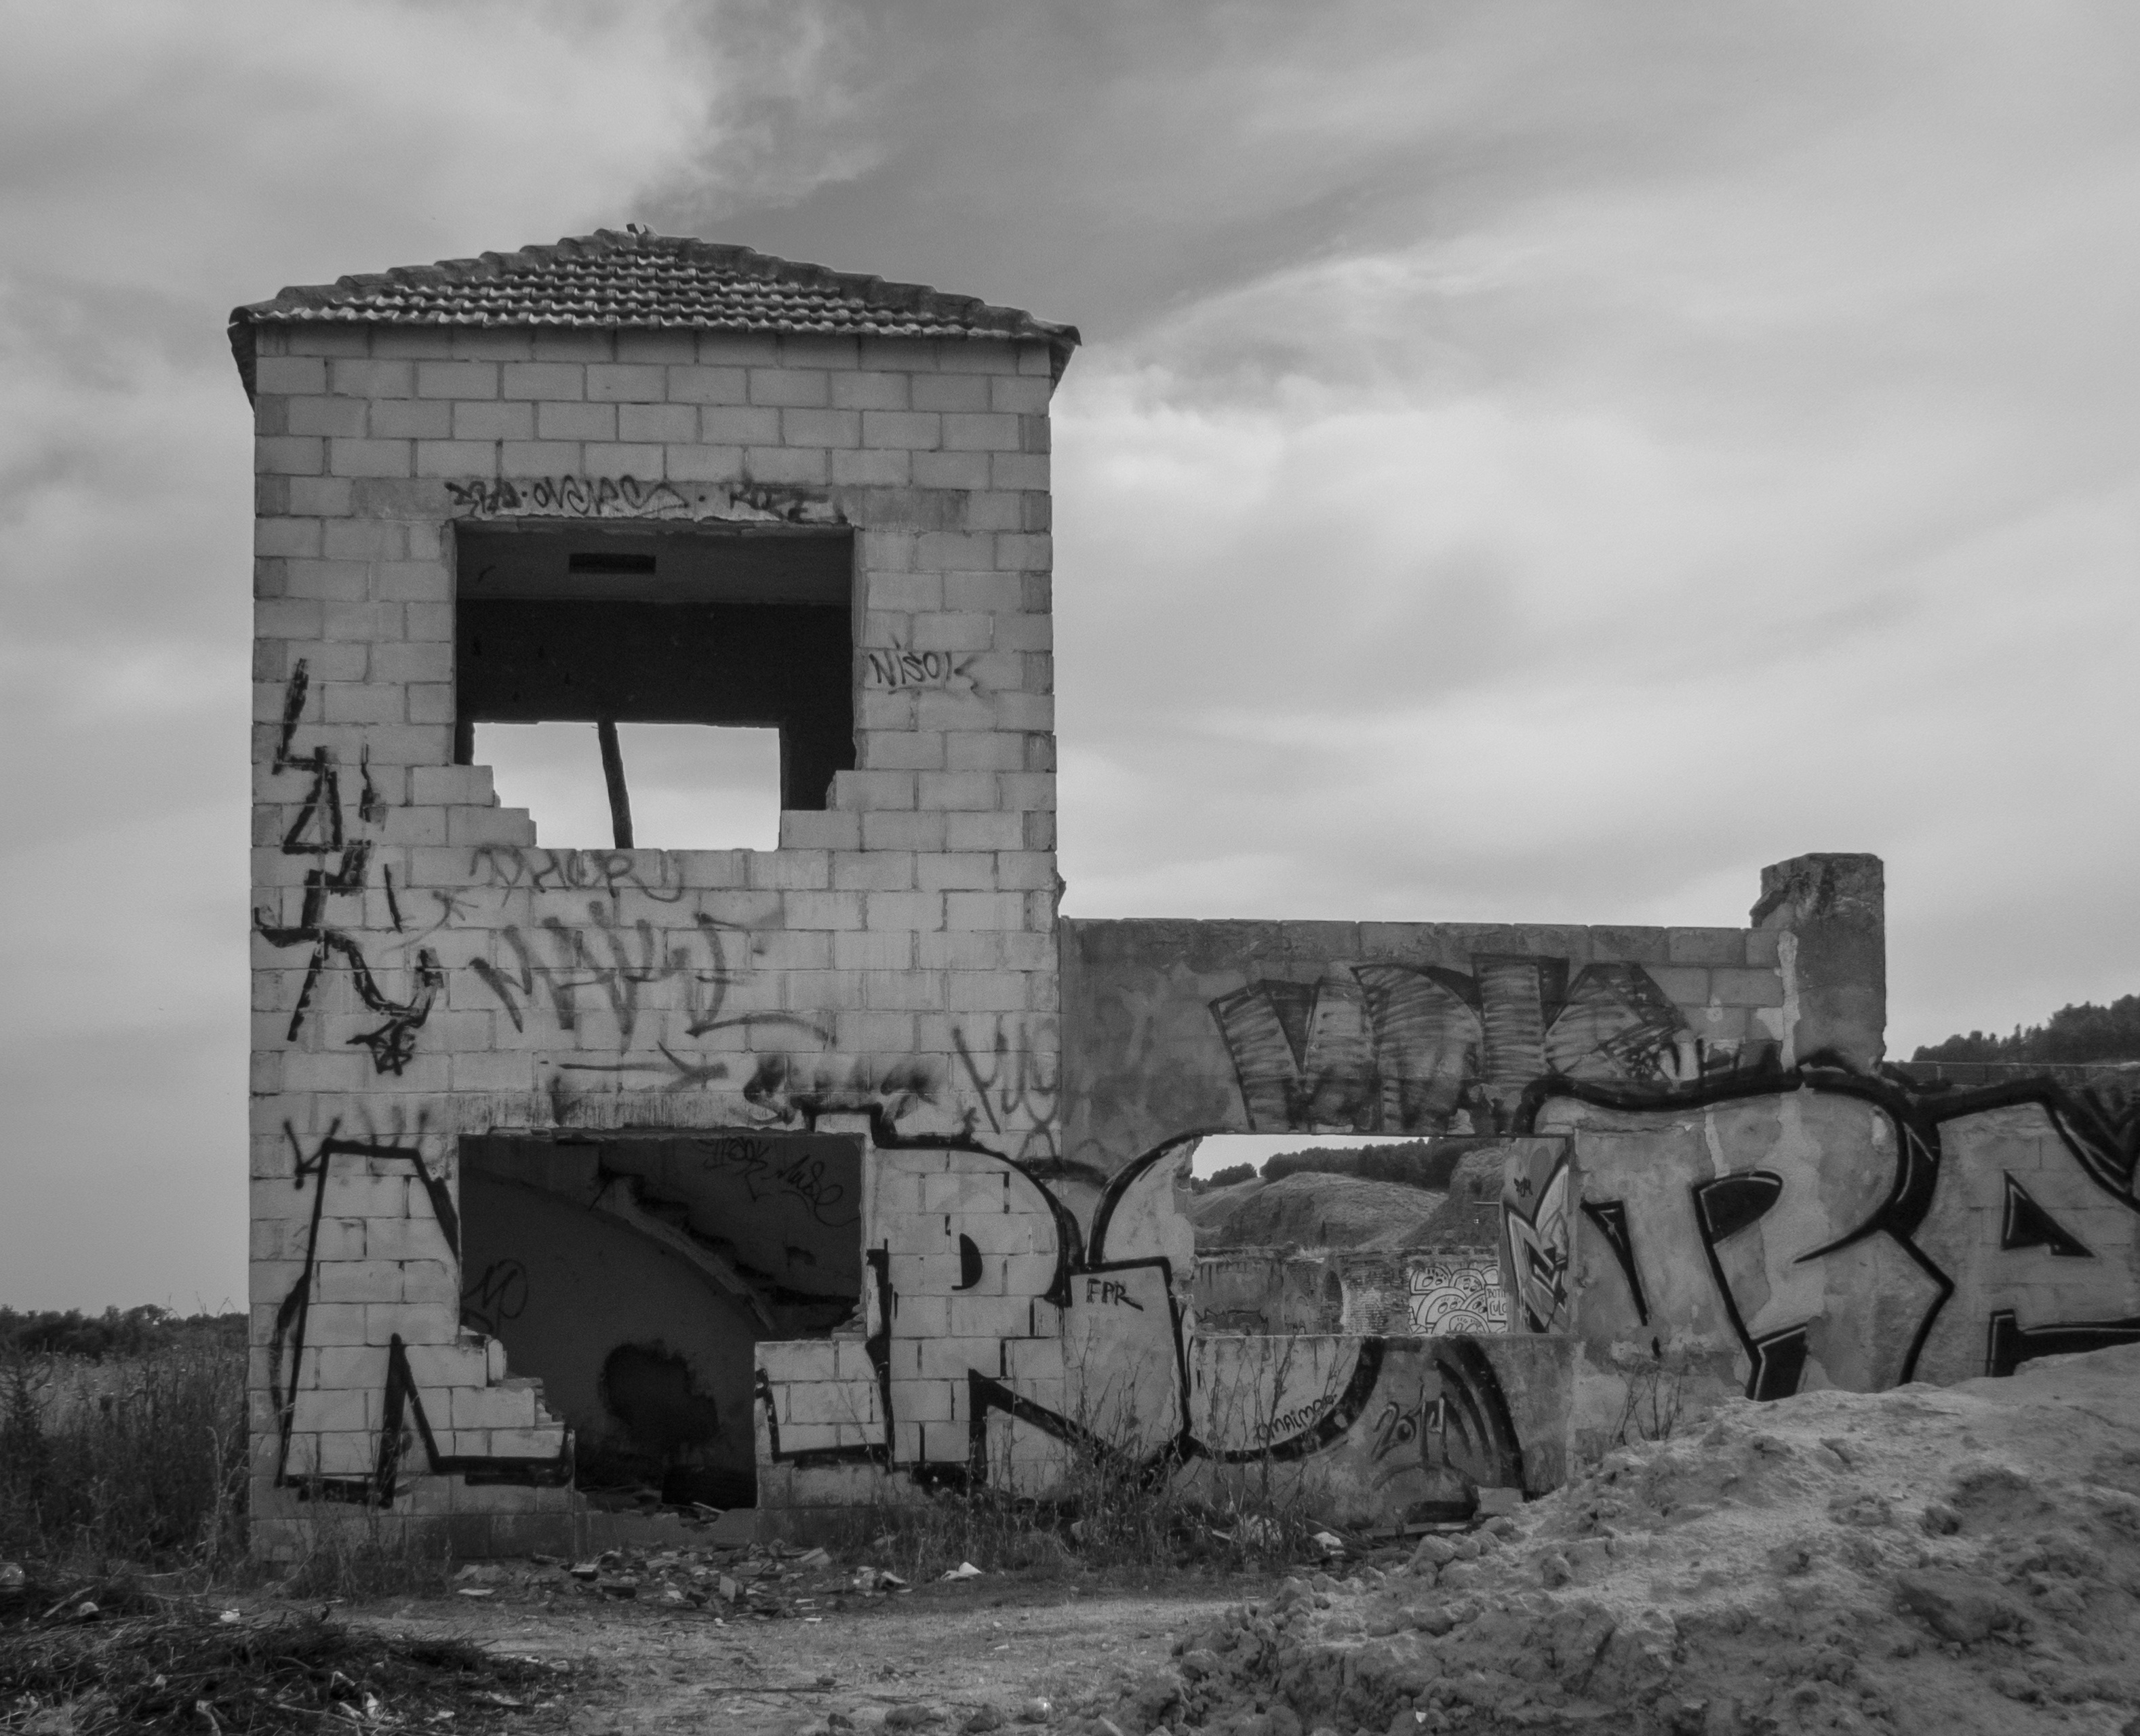
black and white, architecture, white, window, old, stone, transport, facade, abandoned, black, monochrome, old building, old house, art, ruins, houses, history, oxide, abandonment, stone house, uninhabited, house abandoned, urban area, monochrome photography, ancient history